Louis B. Costello

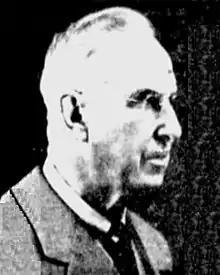
Portrait of Costello,

Louis Bartlett Costello (September 14, 1876May 6, 1959) was an American newspaper publisher and banker who served as general manager and then president of "The Lewiston Daily Sun" and "Lewiston Evening Journal" in Lewiston, Maine. He began his career in journalism while still a student at Bates College and, by the end of his life, was a leading press figure in the state.